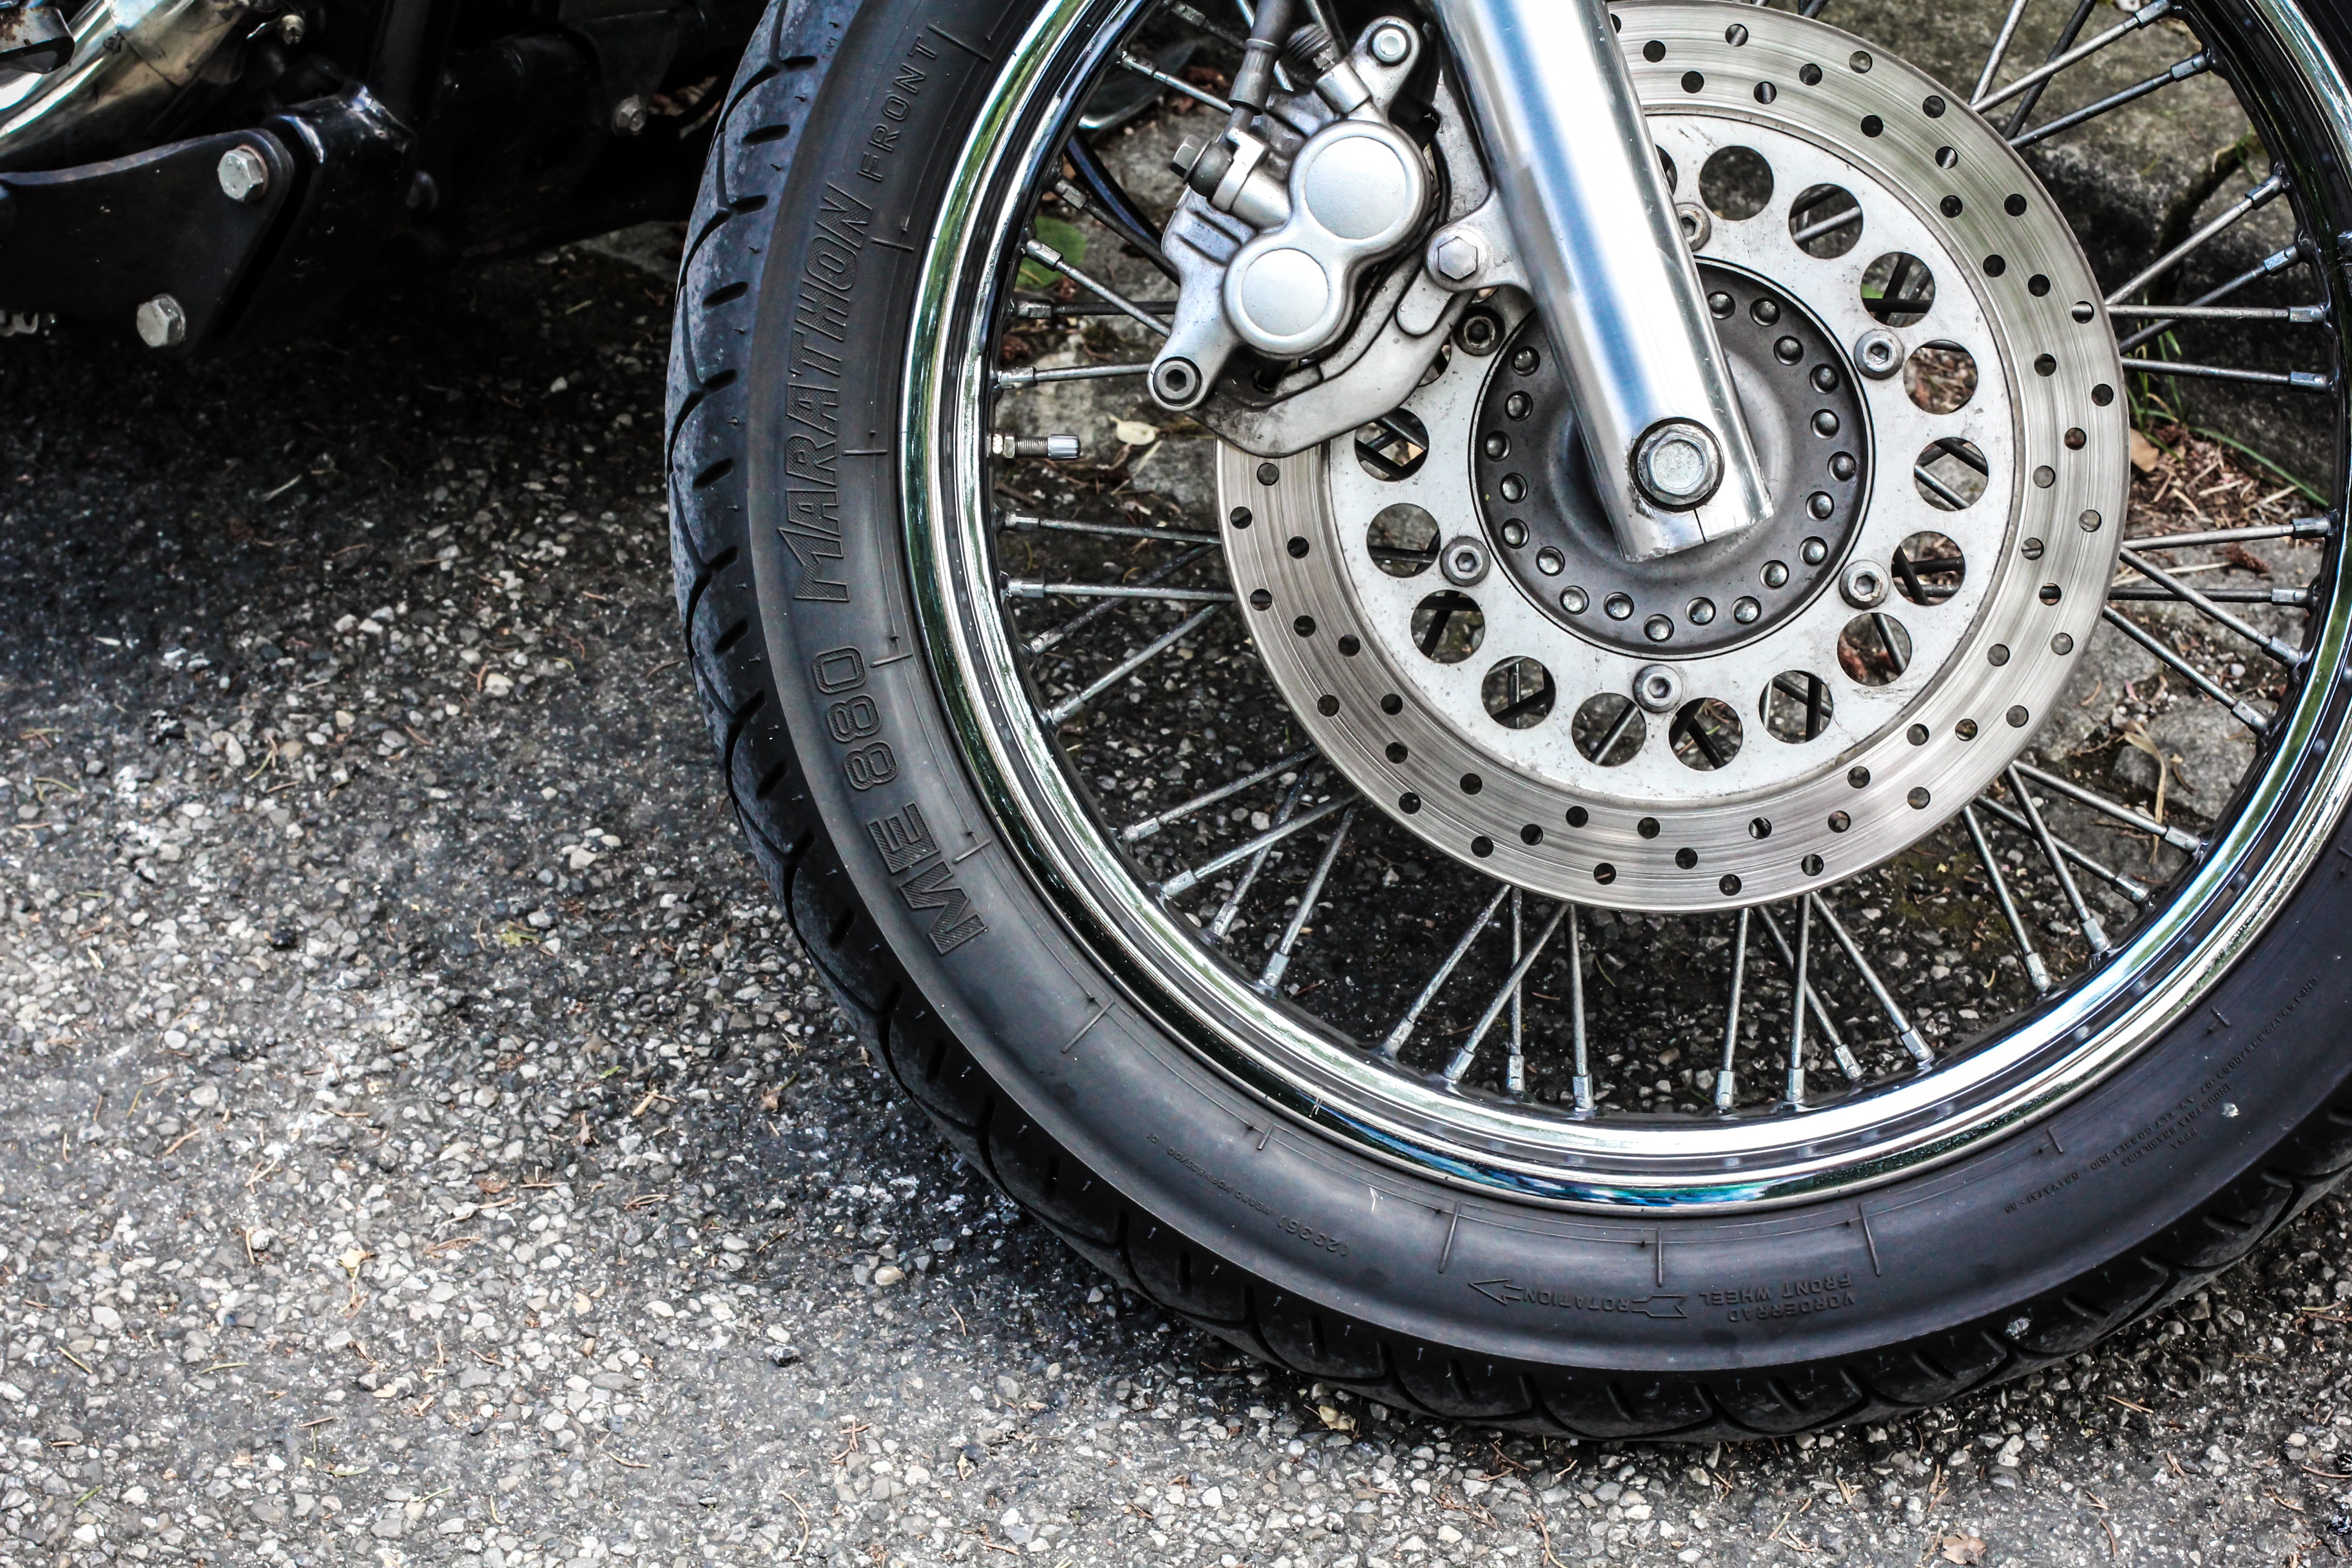
car, wheel, transport, vehicle, spoke, motorcycle, tire, bumper, silver, rim, about, mature, motorcycle tires, automobile make, automotive exterior, automotive tire